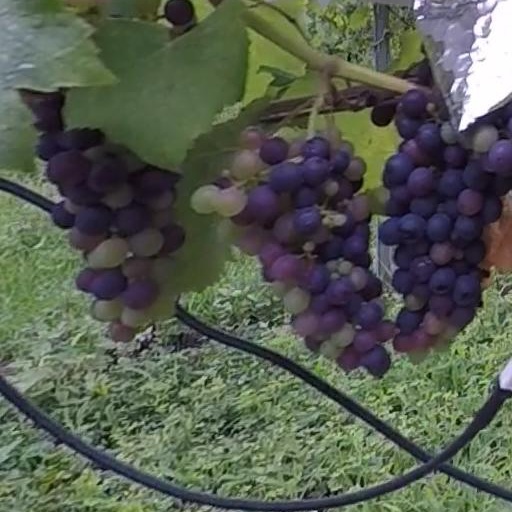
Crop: grape